Fighting Norway

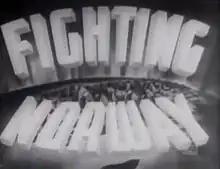
Screenshot: Title frame

Fighting Norway is a 10-minute 1943 Canadian documentary, part of the wartime "Canada Carries On" series of short films produced by the National Film Board of Canada. The film was directed by Sydney Newman, one of a number of shorts that were intended for theatrical release.